Calico Rock Methodist Episcopal Church

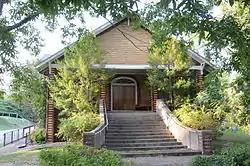

The Calico Rock Methodist Episcopal Church is a historic former church building at 101 W. 1st in Calico Rock, Arkansas, just north of the Calico Rock Historic District. It is a single-story brick structure, built in 1923–24 with Colonial Revival and Craftsman features. It has a front-gable roof with large Craftsman brackets and exposed rafters, with hip-roofed chancel and transept ends. The main entrance is sheltered by a gable-roofed porch supported by brick posts. The building served as home to a local Methodist congregation until c. 2007.